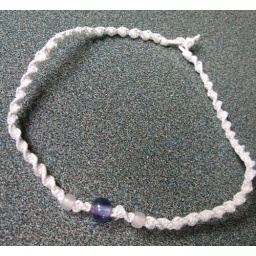
Blue glass bead with two colour-changing UV reactive beads beside it on white hemp.